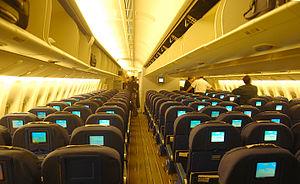
Classe économique d'Air France sur un Boeing 777
La classe économique est la classe la plus basse du transport aérien de passagers en termes de confort. Elle permet un voyage au tarif le moins cher du vol en échange d'un confort et d'un service très amoindris par rapport aux classes affaires et premières.